Enka (car)

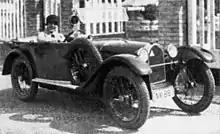
Enka Cabriolet

František Kolanda a spol., továrna na automobily was a Czech automobile manufacturer. The production was discontinued after developing their only car model called Enka.